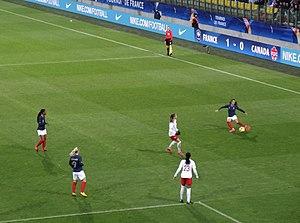
Le Tournoi de France 2020 est la première édition du Tournoi de France, un tournoi de football féminin sur invitation qui se déroule en France. Il a lieu du 4 mars au 10 mars 2020.